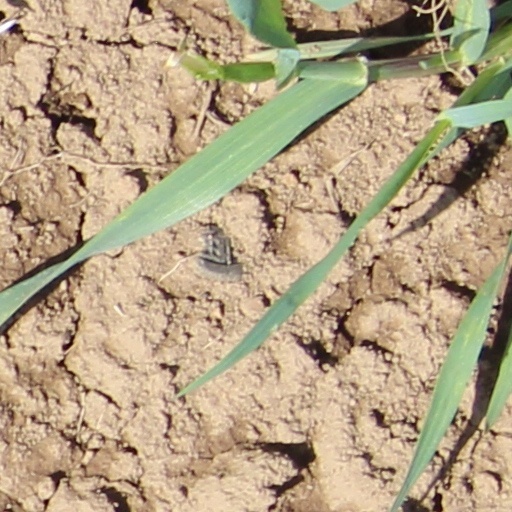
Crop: wheat